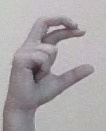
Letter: thal